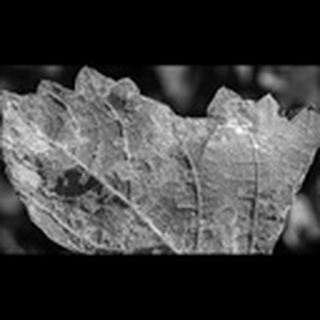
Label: cotton_powdery_mildew